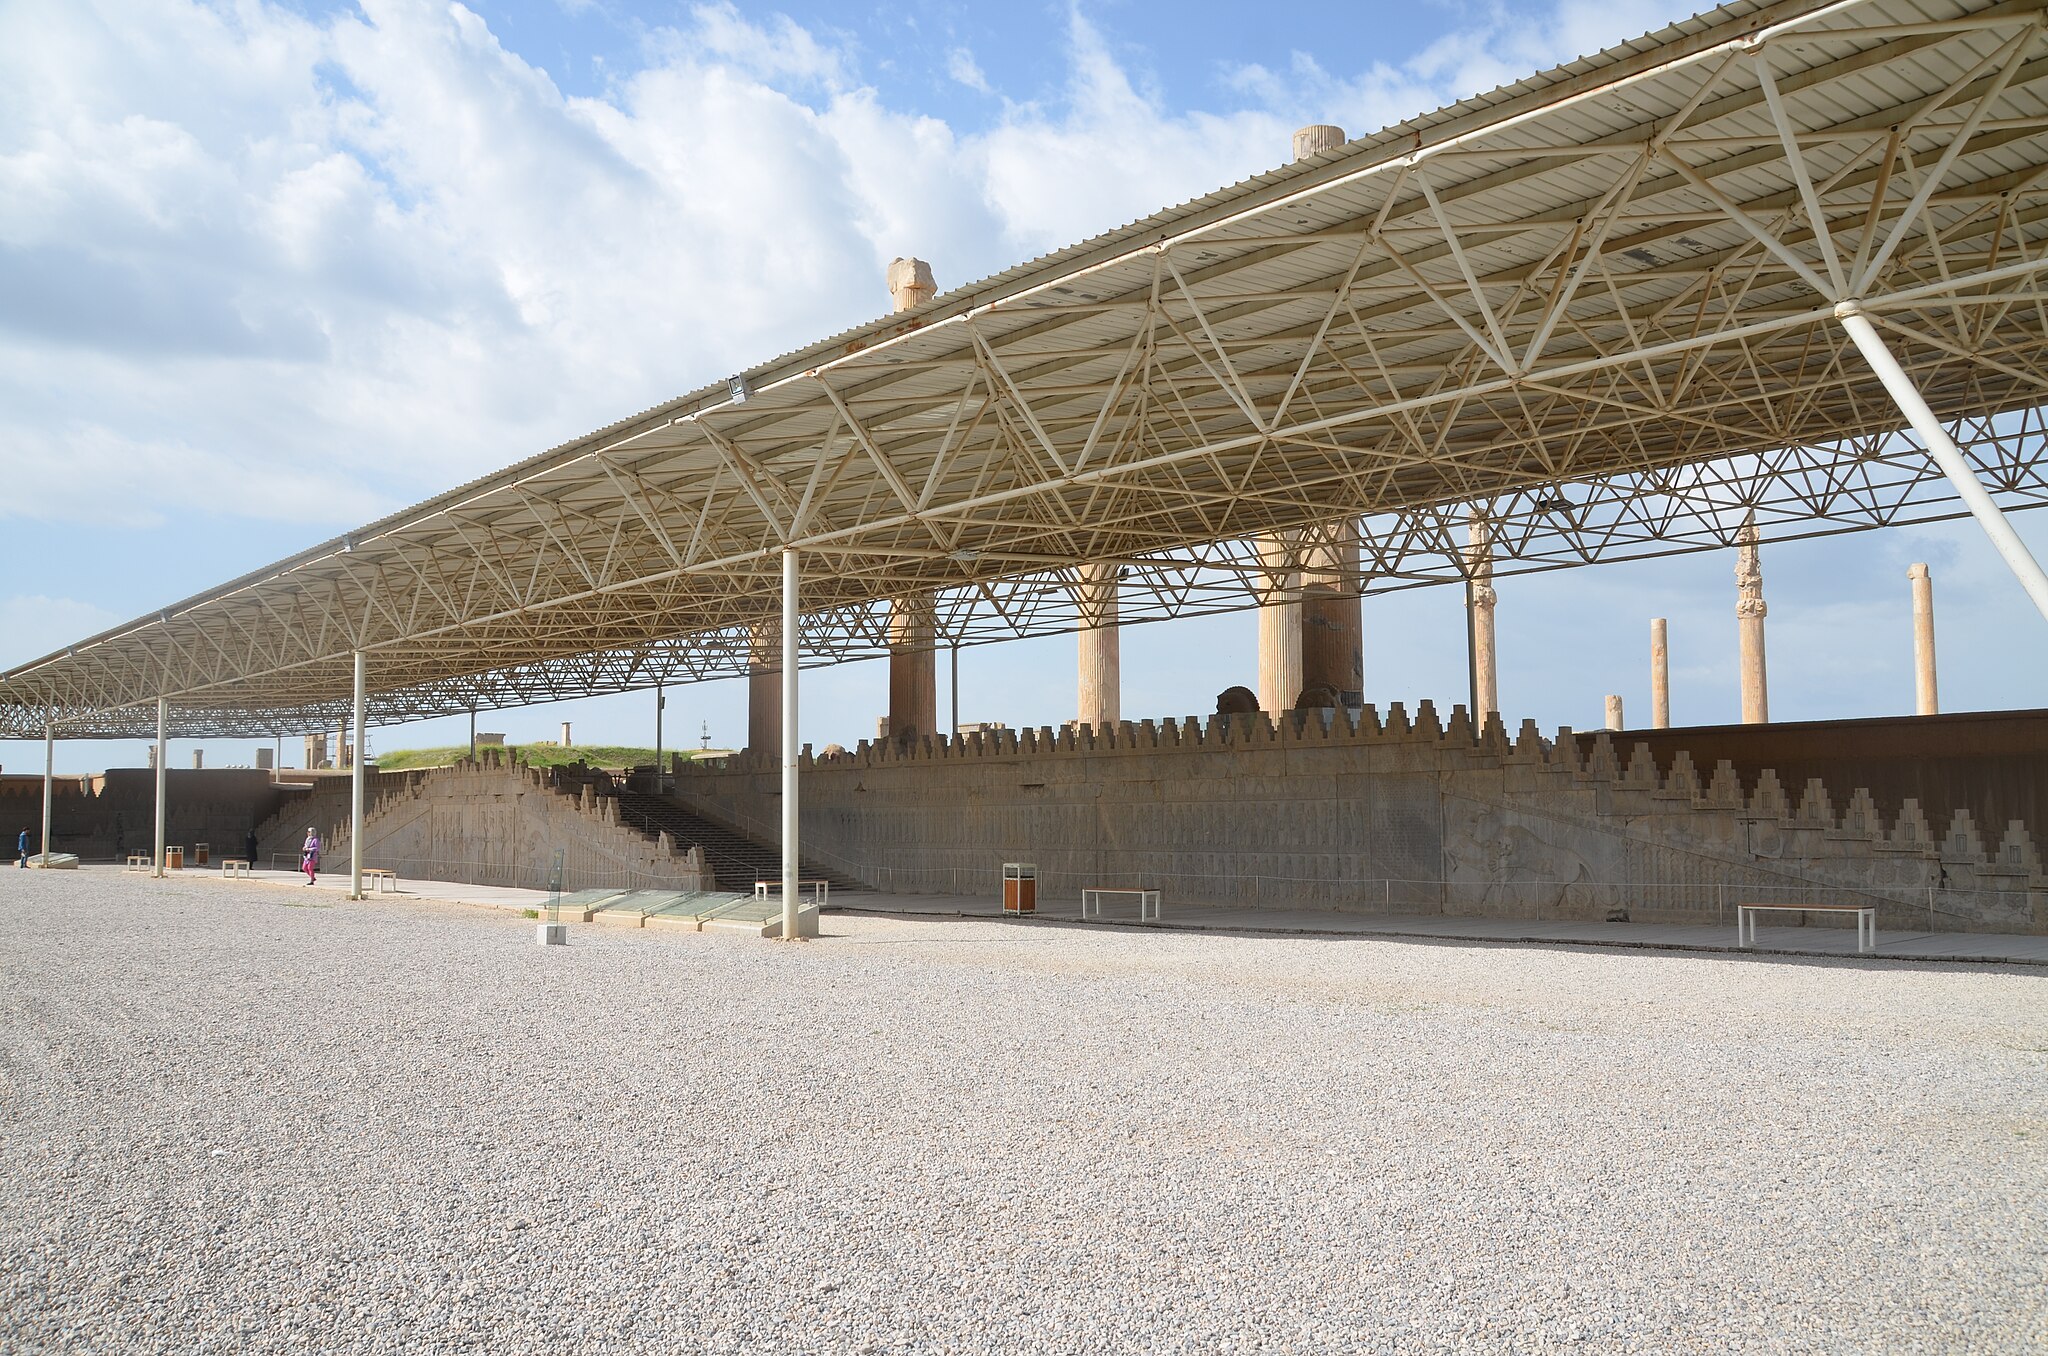
Title: The monumental eastern stairway of the Apadana adorned with registers of relief sculpture (47779516221)
Description: The sculptures form a processional scene, leading some scholars to conclude that the reliefs capture the scene of actual, annual tribute processions—perhaps on the occasion of the Persian New Year--that took place at Persepolis
Date: 22 April 2019, 07:41 (according to Exif data)
Categories: Photographs by Carole Raddato, Flickr images reviewed by FlickreviewR 2, 2019 in Persepolis, Iran photographs taken on 2019-04-22, Apadana eastern stairs